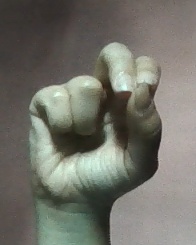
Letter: gaaf